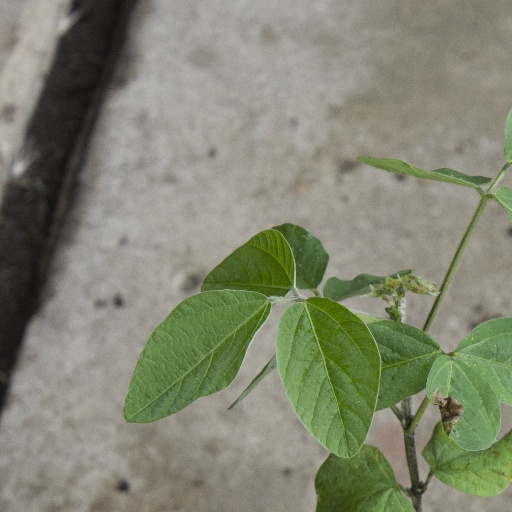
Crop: soybean